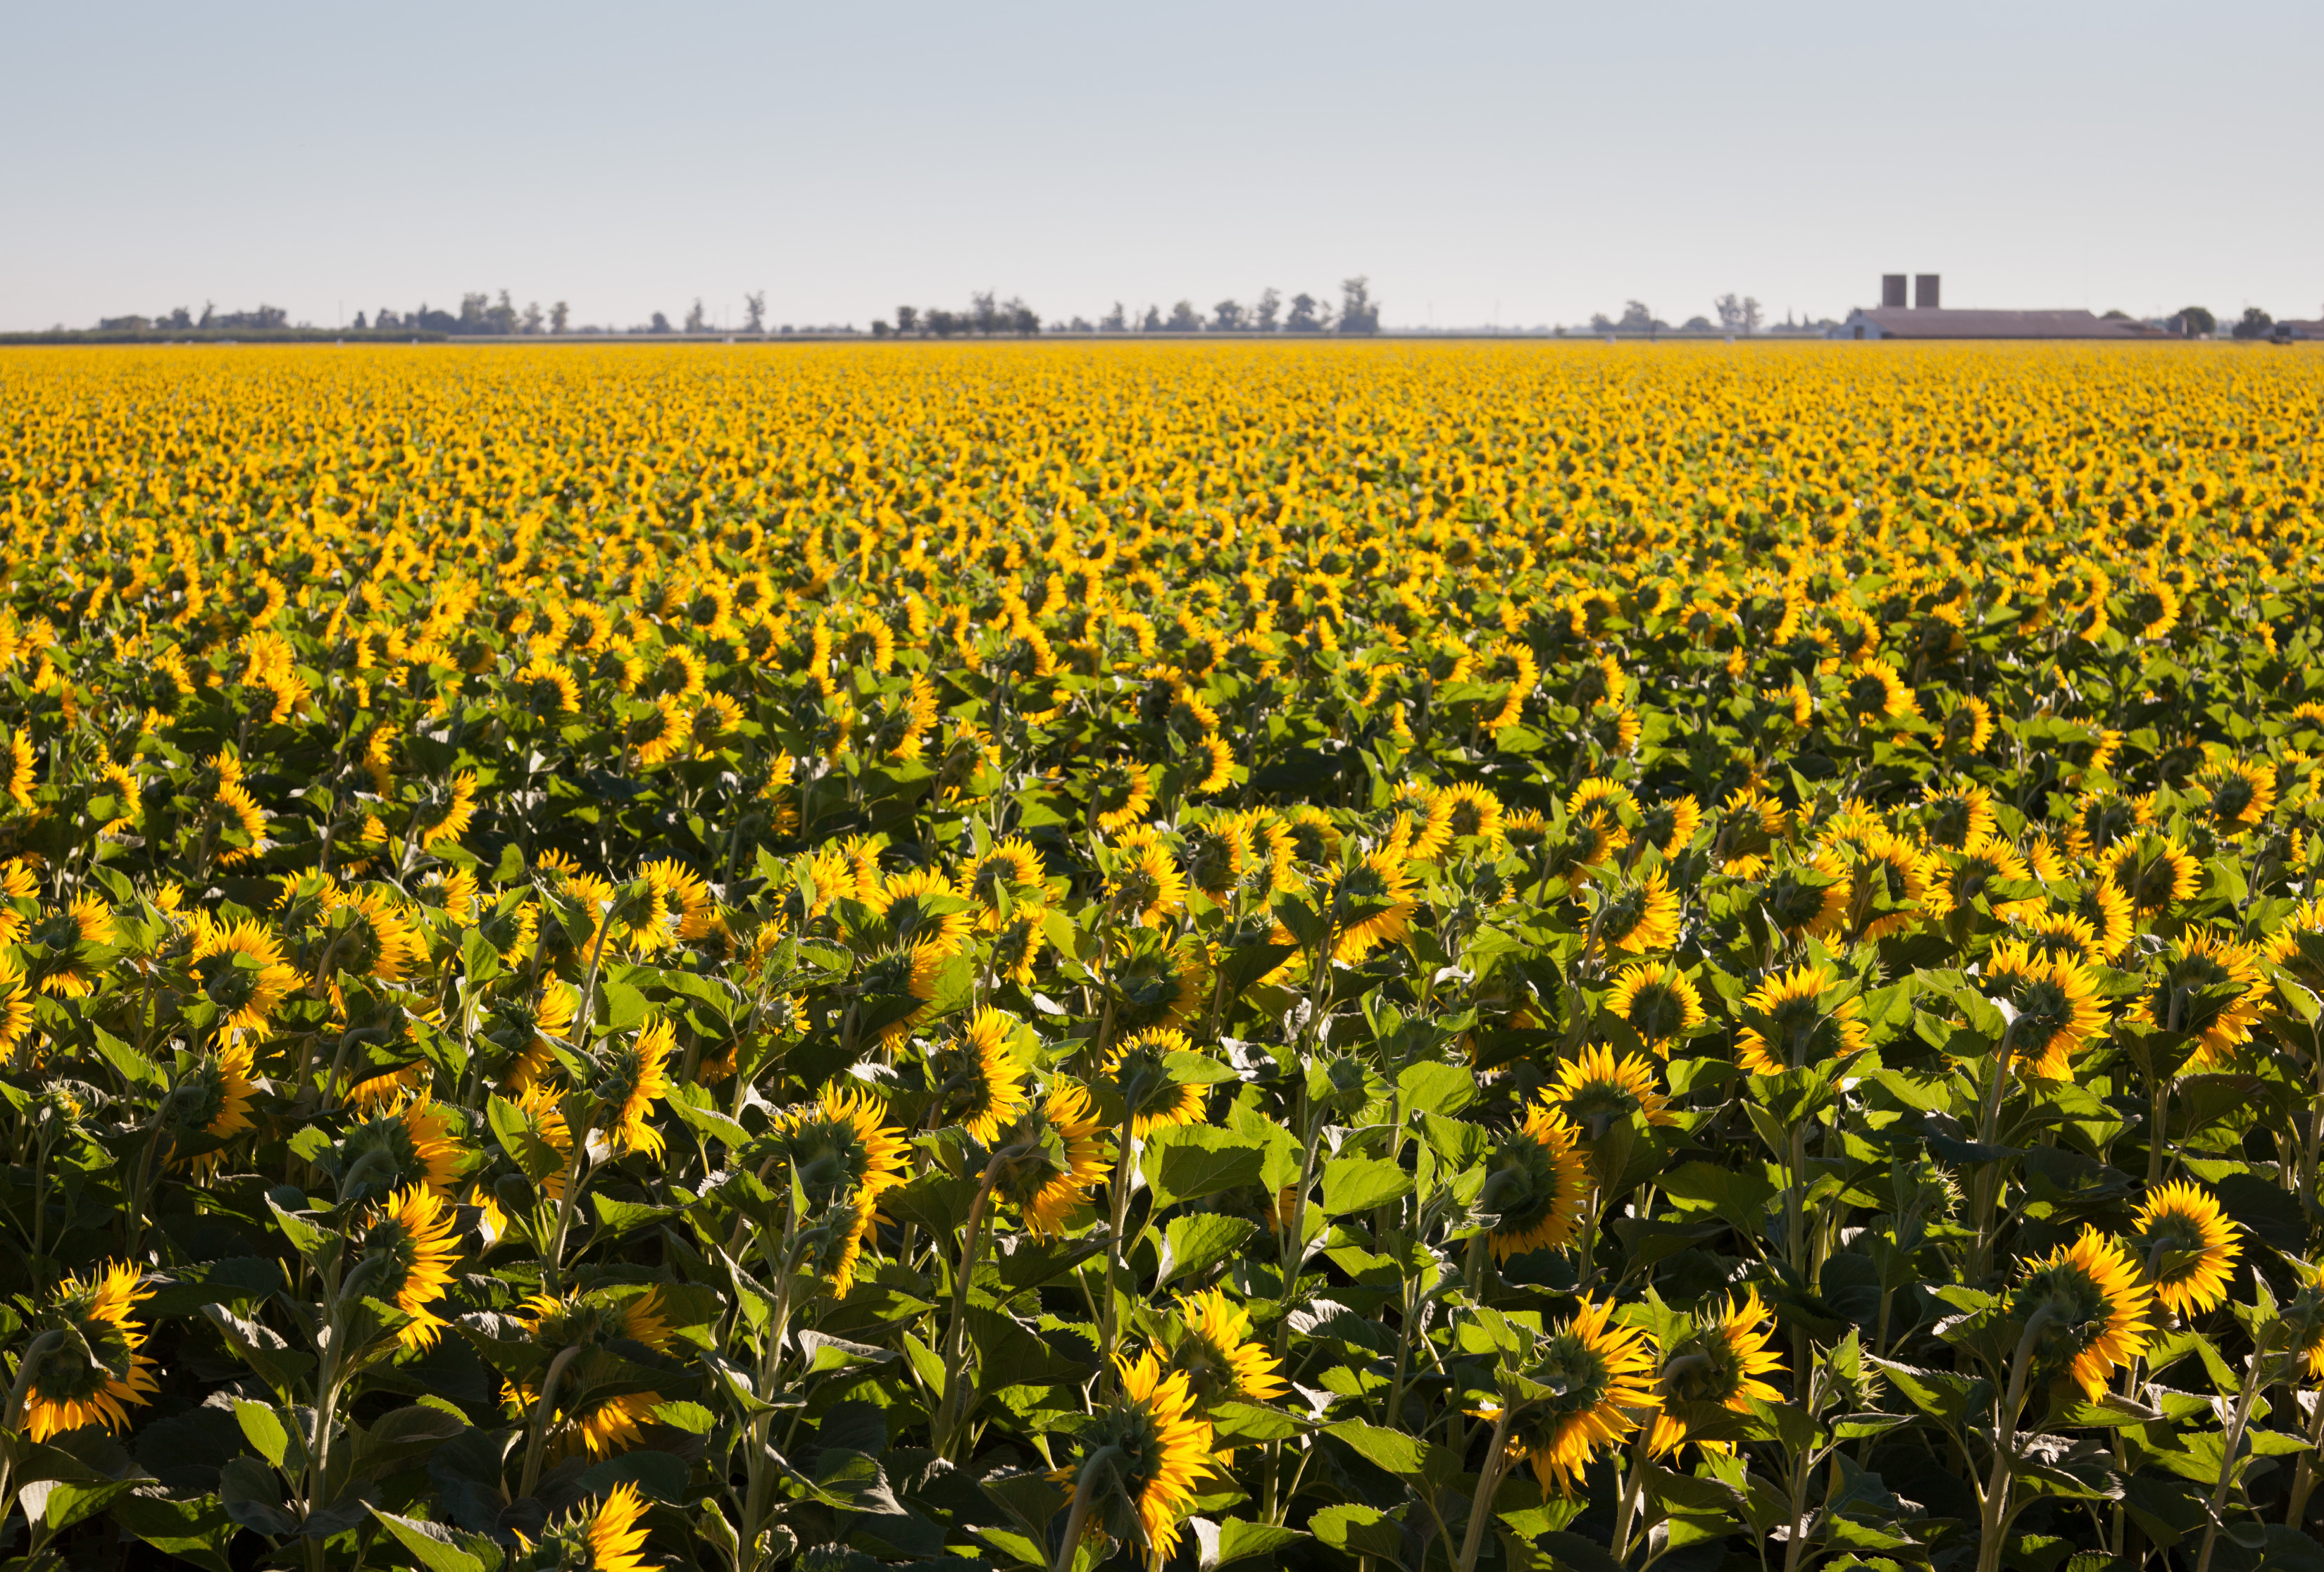
plant, field, meadow, prairie, flower, food, farming, produce, vegetable, crop, yellow, agriculture, plain, rapeseed, sunflower, wildflower, canola, brassica, solano, cashcrop, rural area, flowering plant, daisy family, grass family, land plant, mustard plant